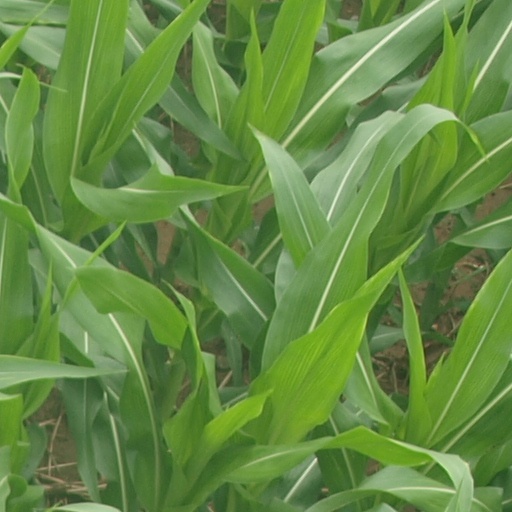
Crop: maize; corn